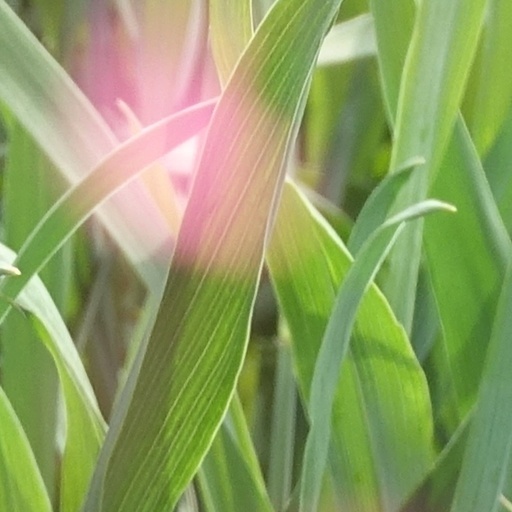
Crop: wheat